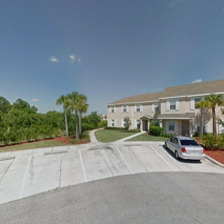
Label: streetView